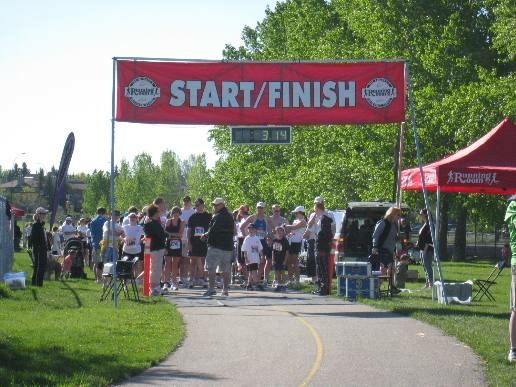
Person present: Yes